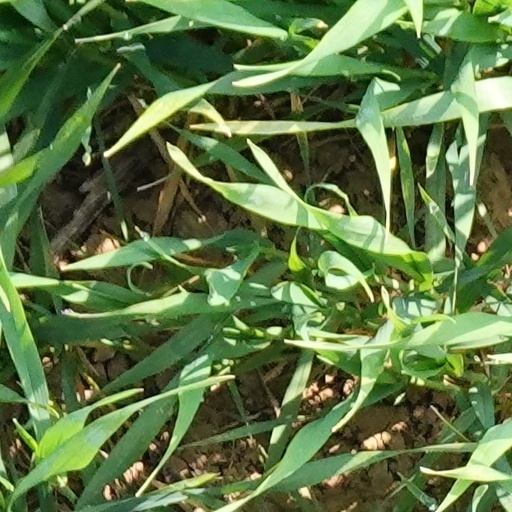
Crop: wheat